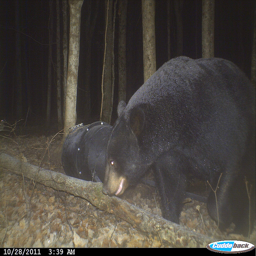
A large black bear walking through a forest at night.
A big black bear with a smaller black bear in the woods at night.
Black bears walk in the woods at night.
A large black bear at night walking around.
A couple of large bears in the forest.